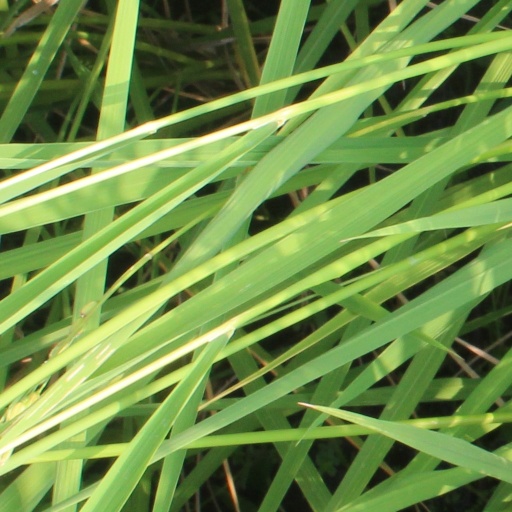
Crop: rice